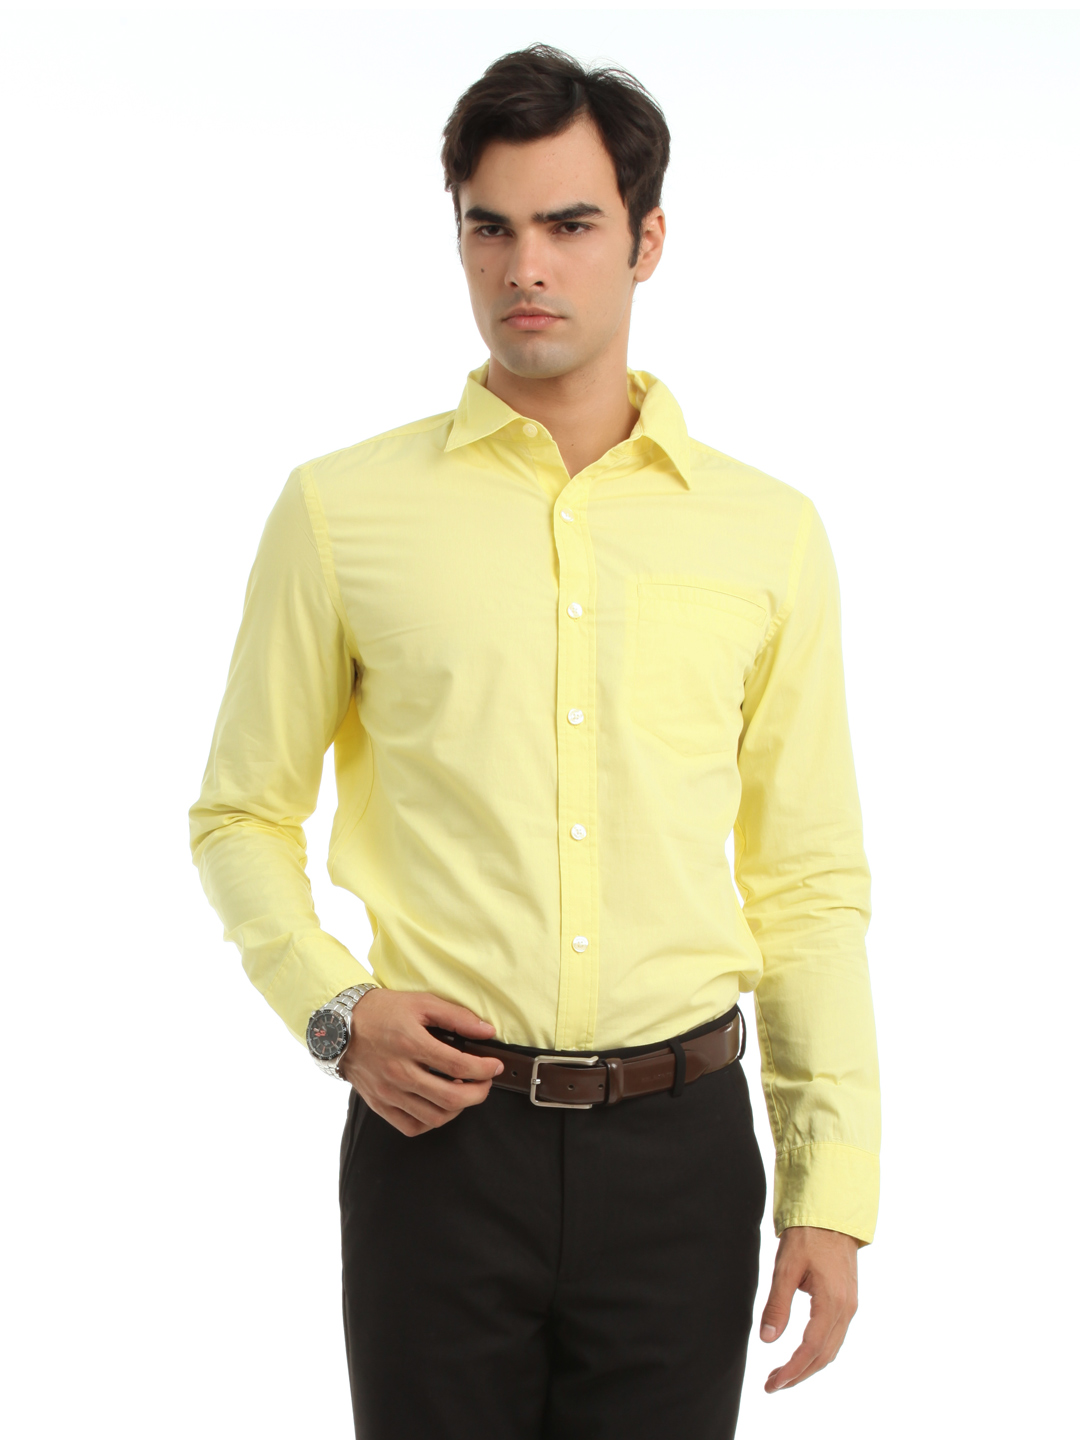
Myntra Men Yellow Shirt
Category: Apparel / Topwear / Shirts
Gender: Men
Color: Yellow
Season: Summer 2012
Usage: Formal